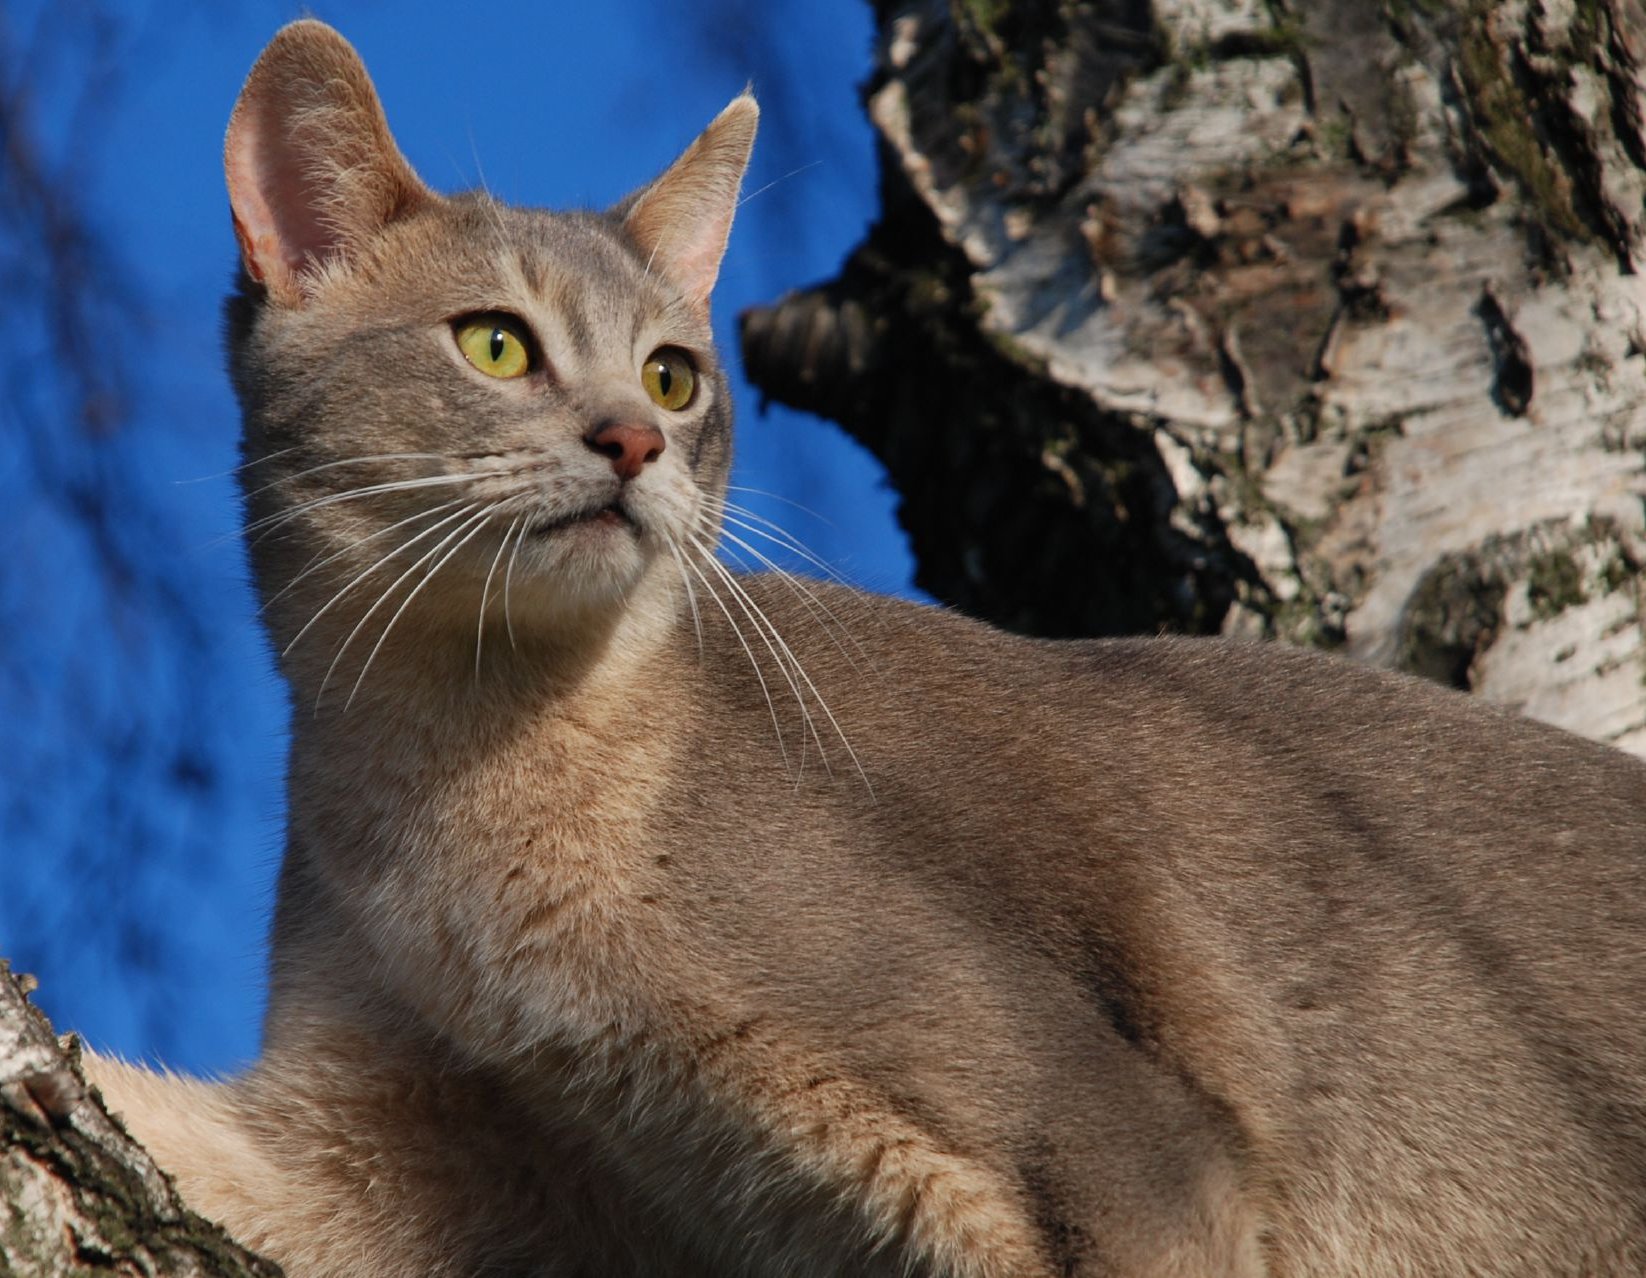
Breed: abyssinian